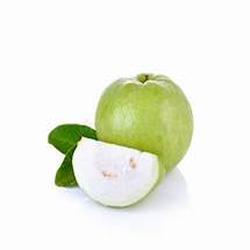
Label: Guava